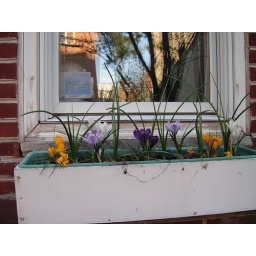
you can grow bulbs in a flower box over a very mild winter.